The Forbidden Woman (1927 film)

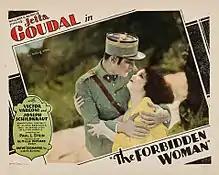
Lobby card

The Forbidden Woman is a 1927 American silent drama film directed by Paul L. Stein and starring Jetta Goudal, Ivan Lebedeff and Leonid Snegoff. The film is set in French North Africa.